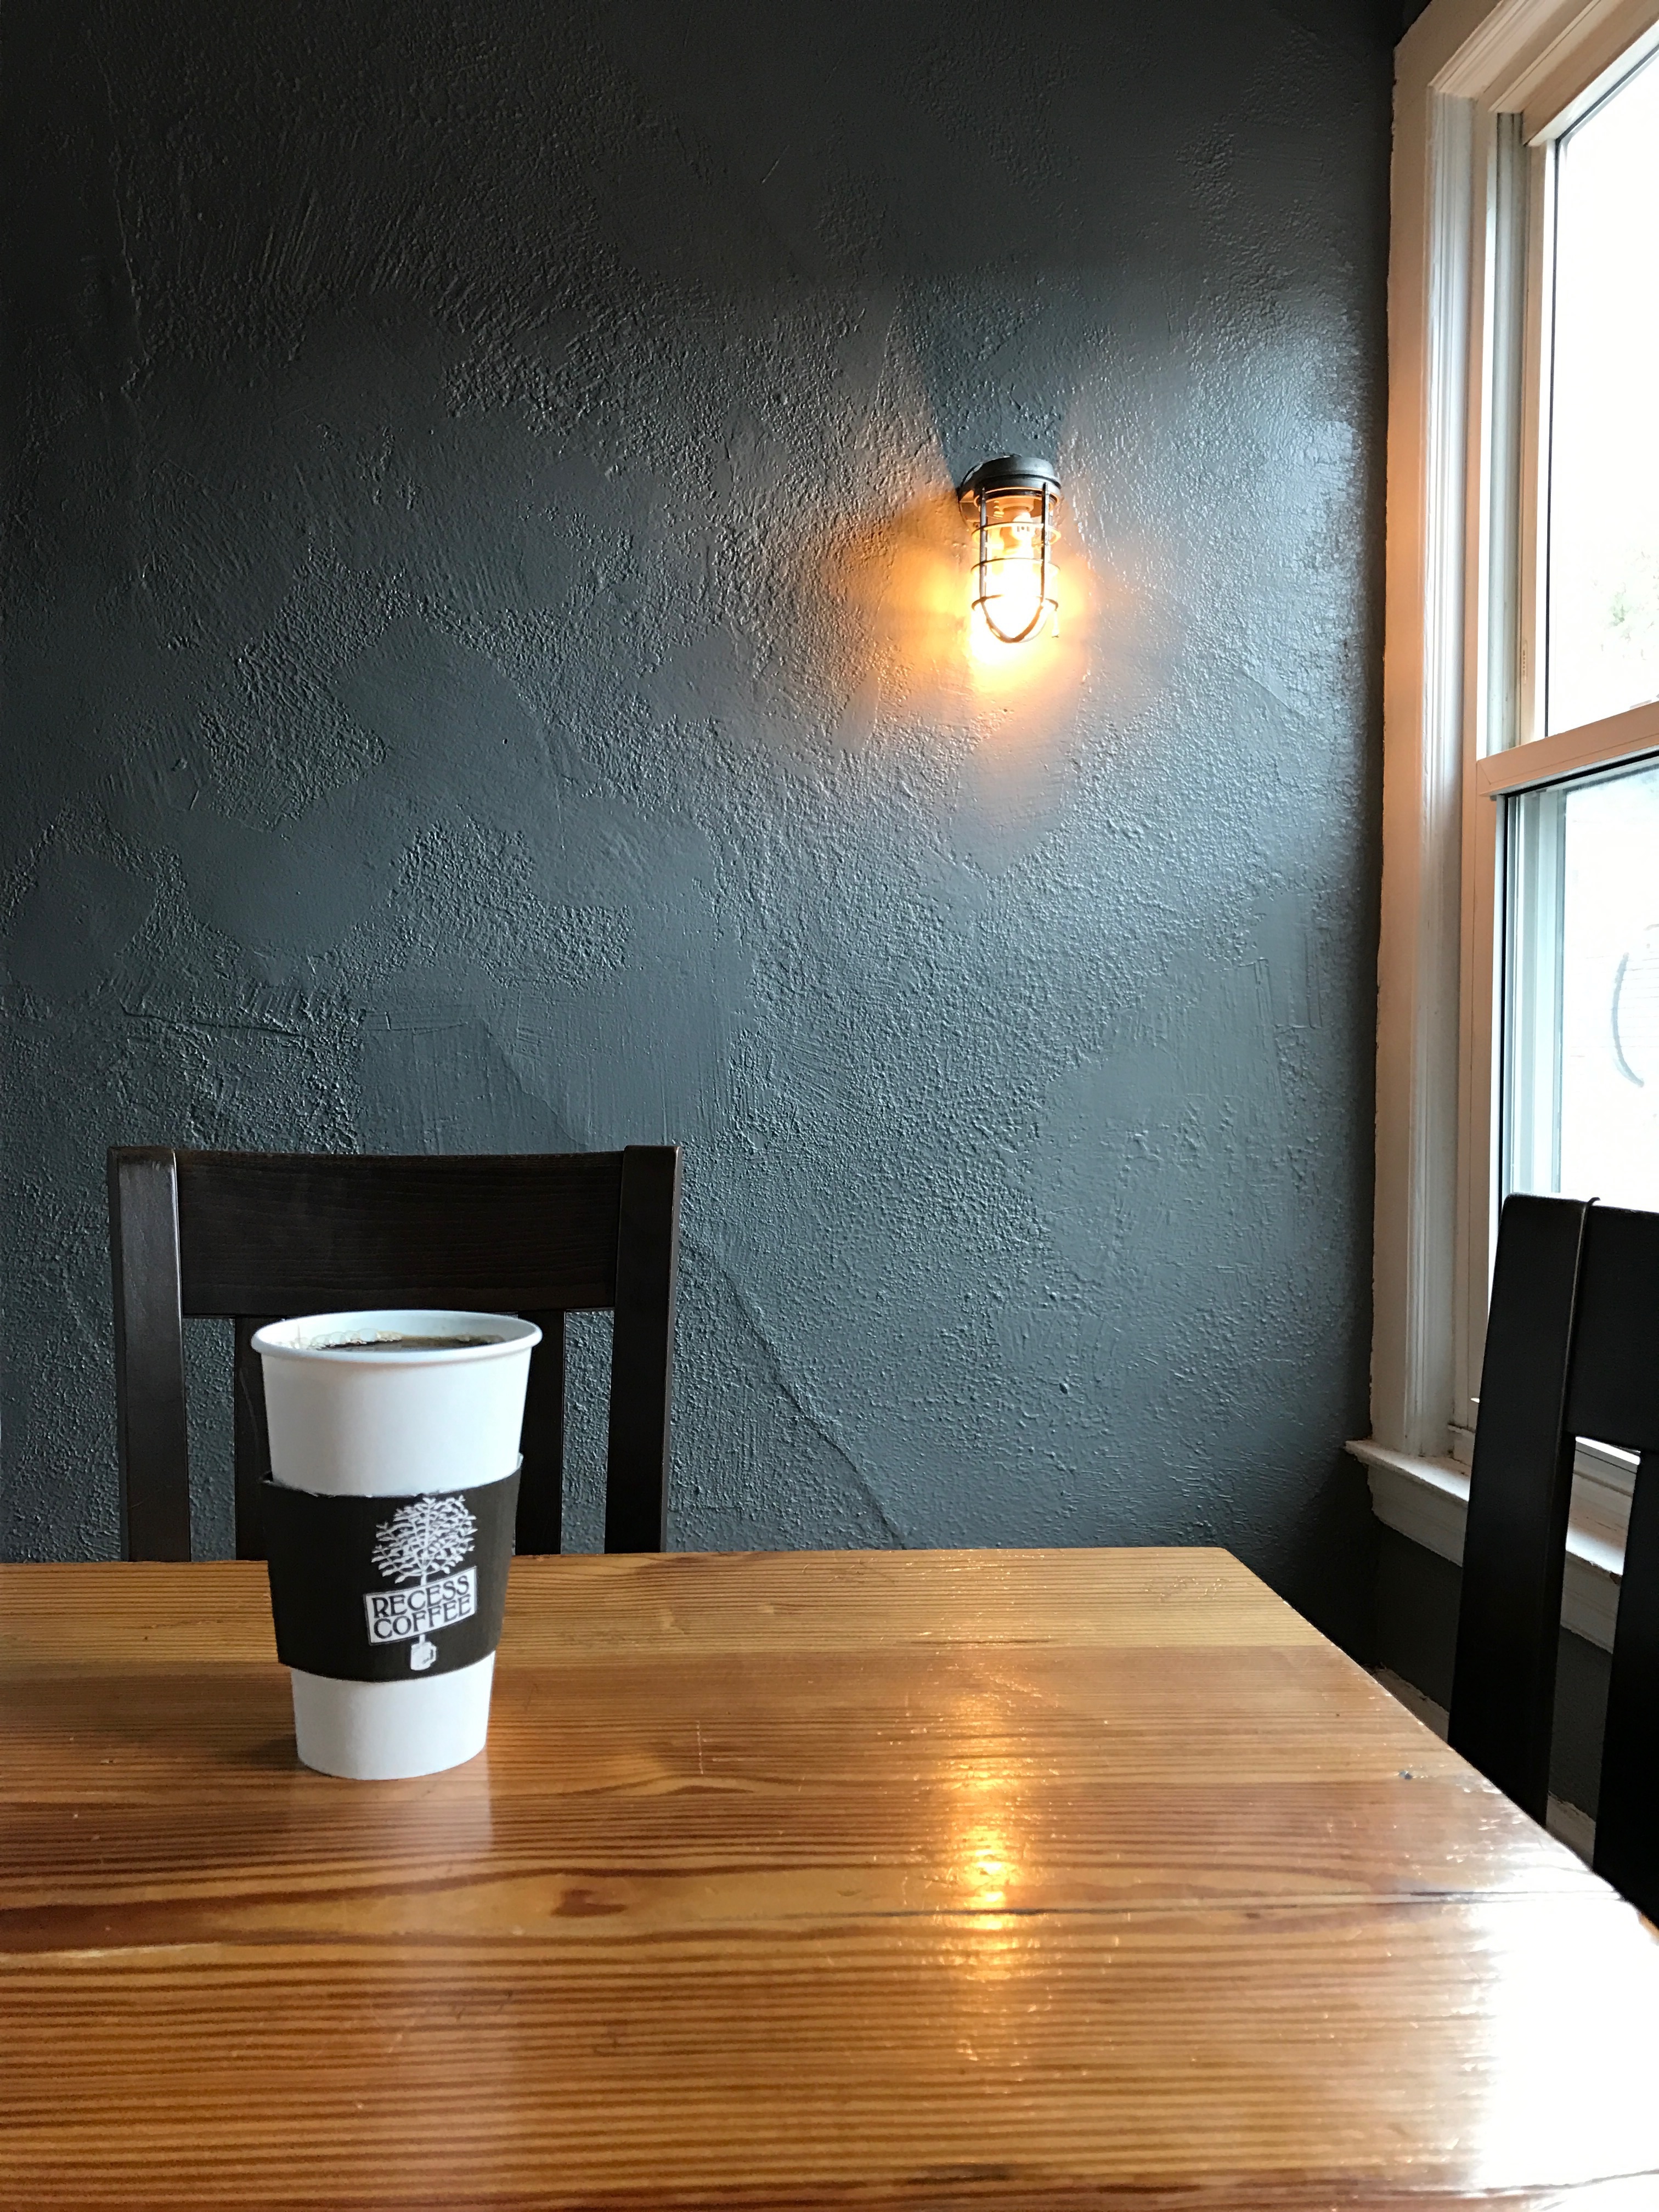
table, light, wood, floor, wall, ceiling, lamp, furniture, room, lighting, interior design, design, light fixture, flooring